Cessna Citation Sovereign

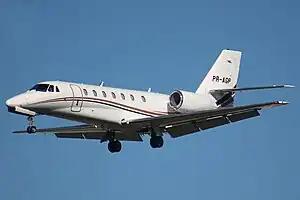

The Cessna Citation Sovereign (Model 680) is an American business jet developed by Cessna, part of the Cessna Citation family.